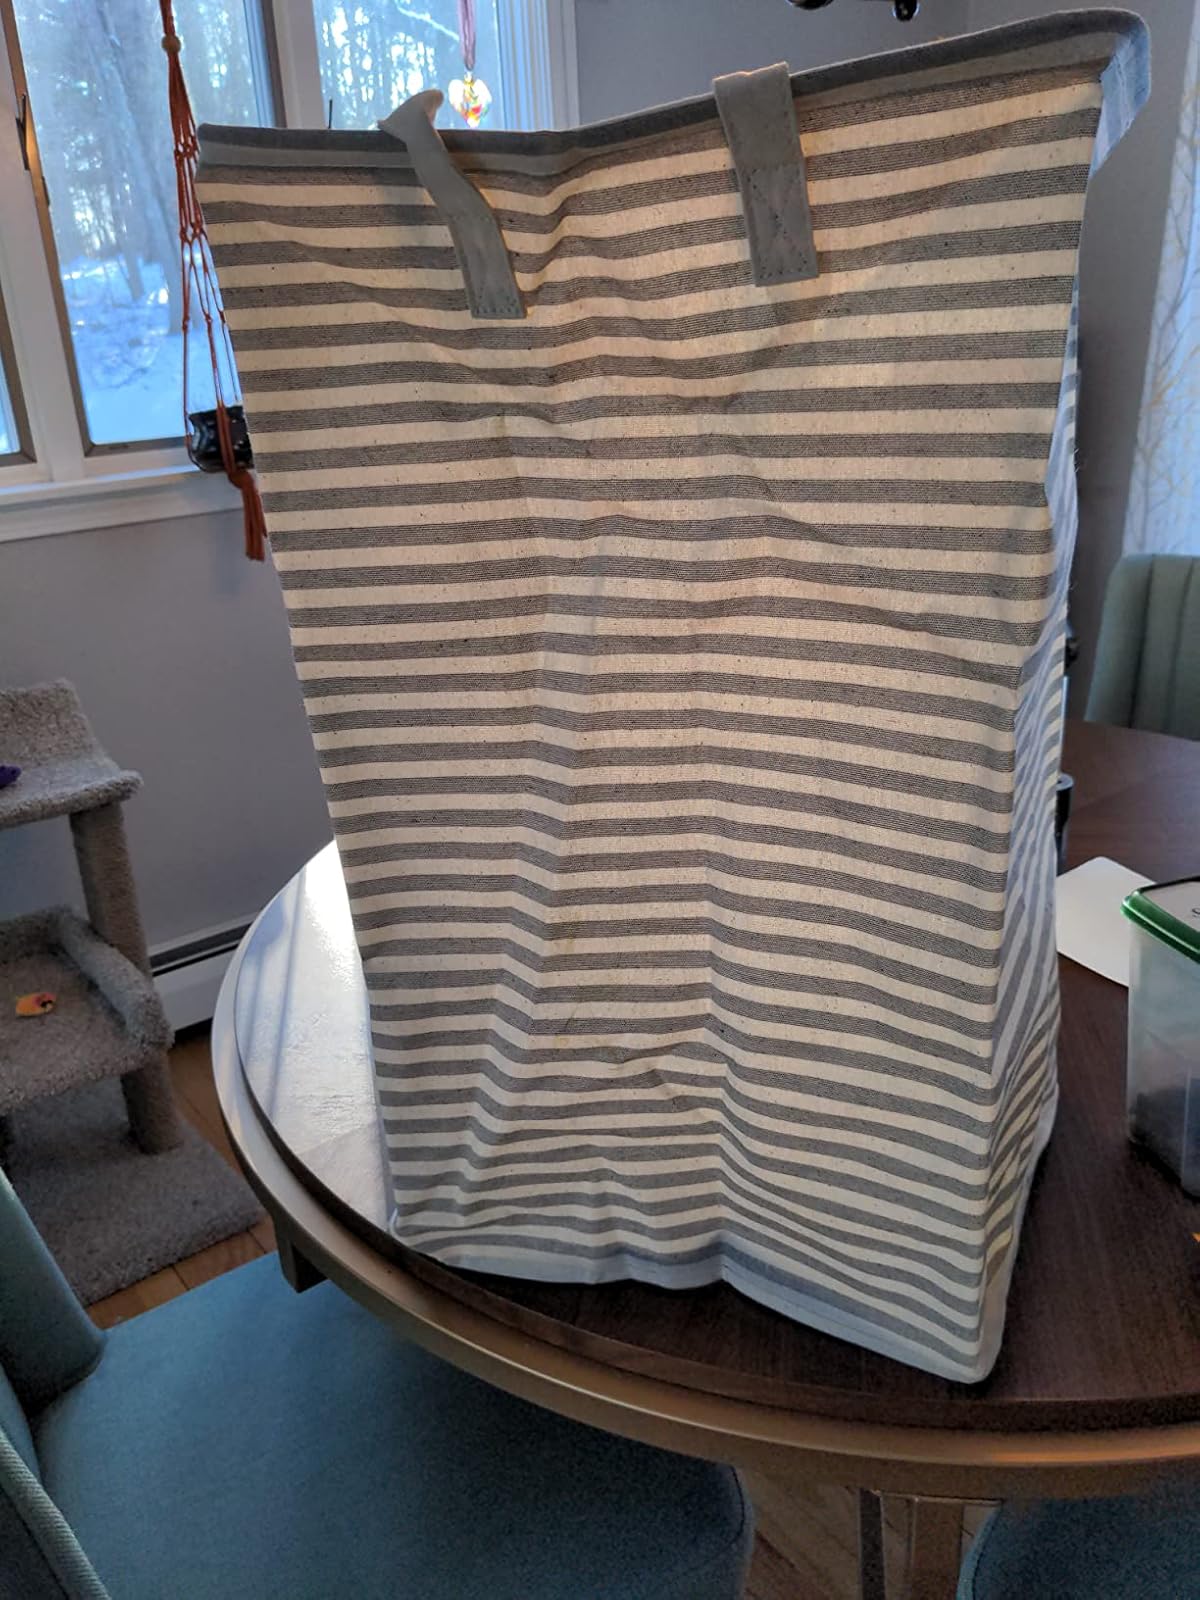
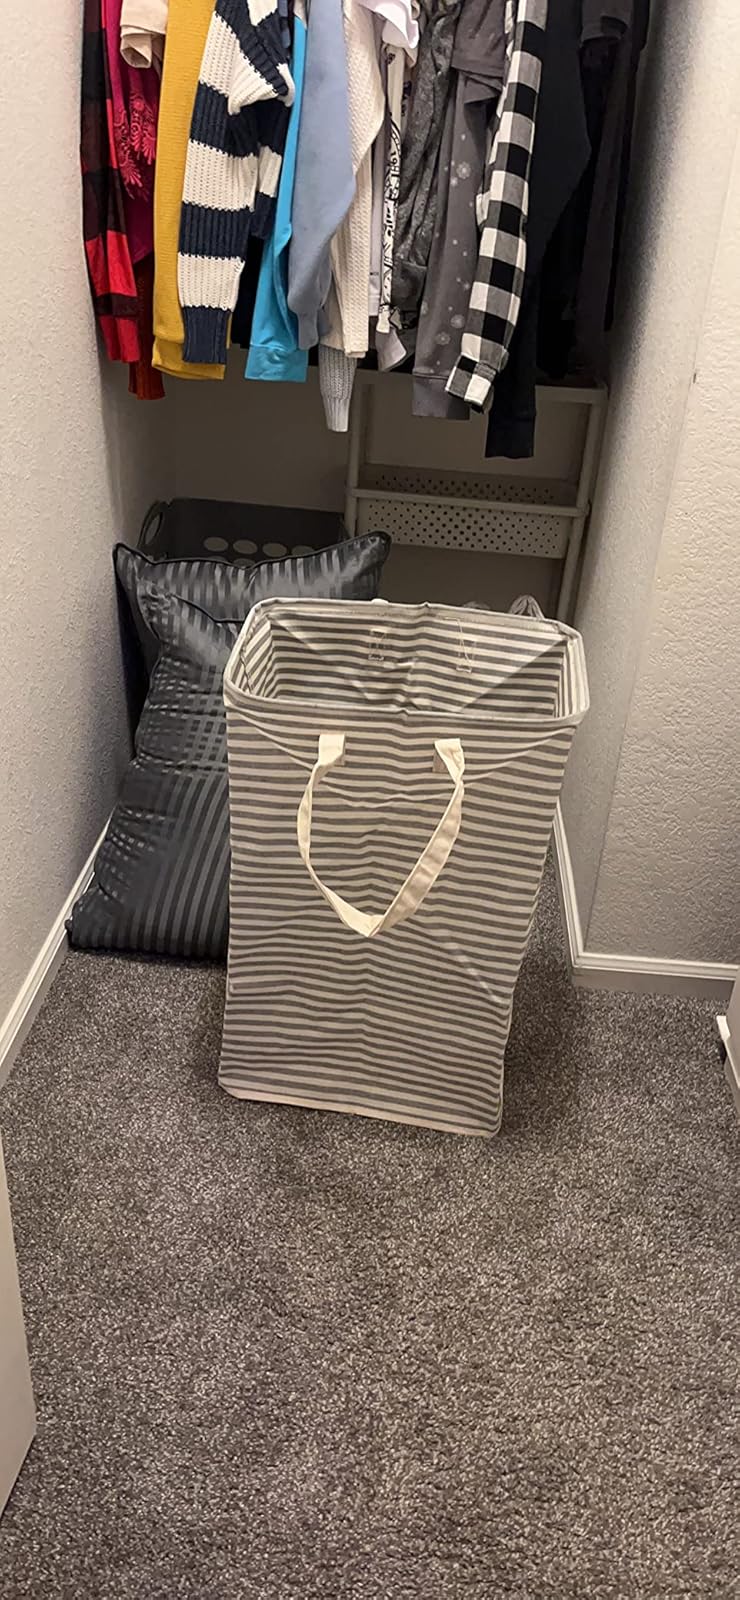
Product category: items_hamper
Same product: yes